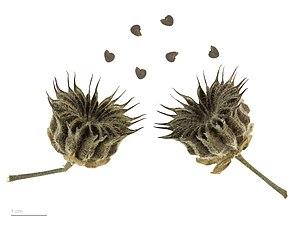
Abutilon theophrasti, appelé abutilon d'Avicenne, abutilon de Théophraste ou abutilon à fleurs jaunes, est une espèce de plantes dicotylédones de la famille des Malvaceae, originaire d'Asie.